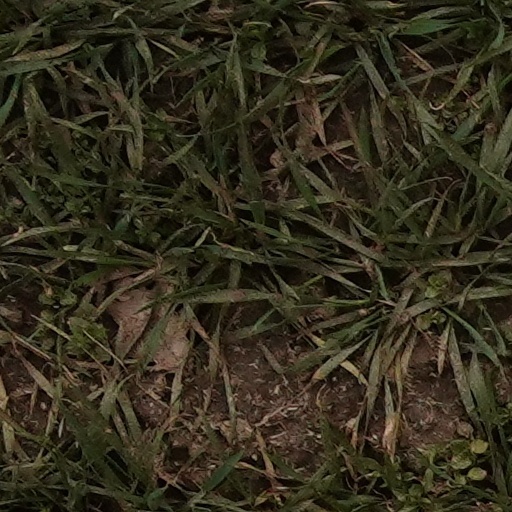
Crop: wheat